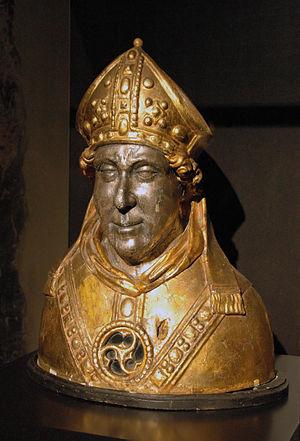
Engelbert de Cologne ou saint Engelbert né Engelbert II de Berg, plus jeune fils d'Engelbert Ier de Berg et de Marguerite de Gueldre.
La Maison de Limburg Stirum ou de Limbourg Styrum est une des plus anciennes familles d’Europe. Elle prend son nom au XIIᵉ siècle, du comté souverain de Limbourg-sur-la-Lenne, qui doit son nom à la ville de Limbourg situé le long de la Lenne. Cette ville doit son nom au duché de Limbourg et sa capitale Limbourg. Elle est la seule branche survivante de la dynastie des comtes de Berg, qui régne du XIᵉ siècle au début du XVIᵉ siècle sur une grande partie de la Westphalie.